Lenin Peak

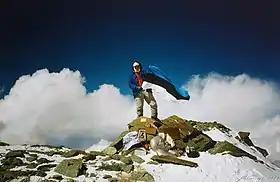
Jaan Künnap, a decorated Estonian mountaineer, at the top of Lenin Peak in 1989. This marked the first time an Estonian flag was flown at an altitude over 7,000 m.

In 1960, a group of eight Soviet climbers made a successful direct climb along the North Face (15.08.1960).